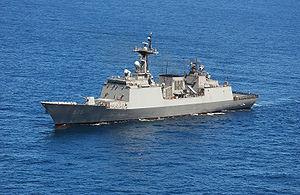
La classe Chungmugong Yi Sun-sin est une série de 6 destroyers de conception sud-coréenne dont le design de la coque a été acheté sous licence à l'allemand IABG. Construites dans les chantiers de Hyundai Heavy Industries, il s'agit d'unités multirôle servant en haute-mer dans la Marine de la République de Corée. Le premier navire de la classe, le Chungmugong Yi Sun-sin, a été mis en service en 2003. Il a été suivi par cinq autres unités de la même classe à raison d'un navire par an.